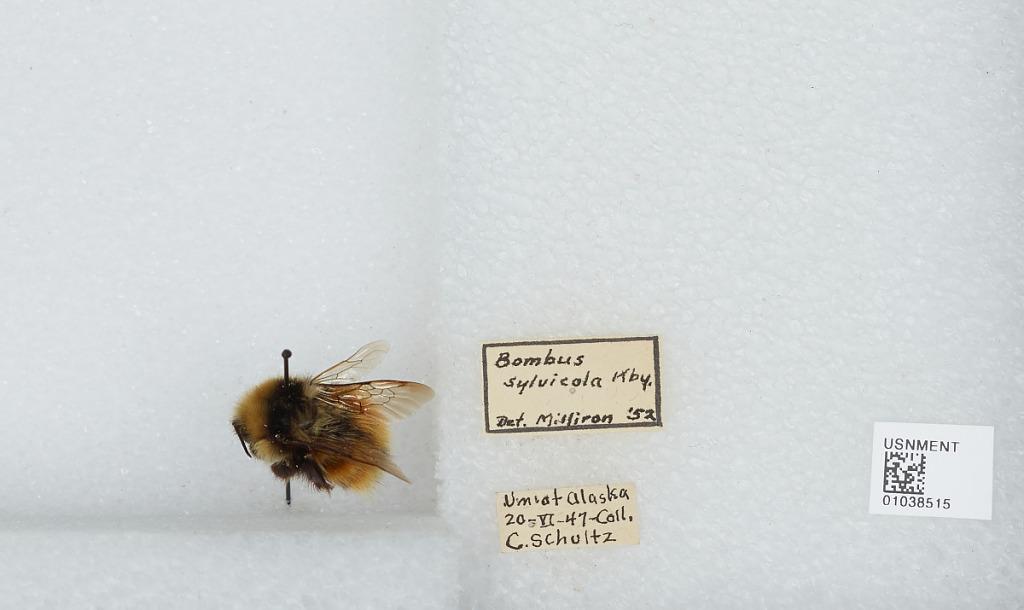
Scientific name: Bombus (Pyrobombus) sylvicola Kirby
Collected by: C. Schultz
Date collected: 1947-6-20
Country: United States
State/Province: Alaska
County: North Slope
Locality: Umiat
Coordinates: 69.3669, -152.144
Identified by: Milliron